Taiwan and weapons of mass destruction

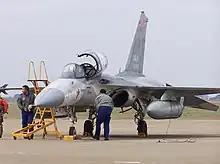
F-CK-1A IDF pre-production aircraft

The Sky Horse ballistic missile system was developed in the late 1970s and early 1980s before a combination of pressure from American President Ronald Reagan and internal competition from anti-ballistic missile development programs ended the program in 1982. Faced with an inability to field their desired delivery system planners turned to alternatives.